Kongbap

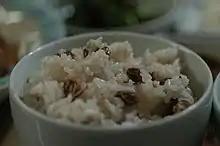

Kongbap is a Korean dish of white or brown rice cooked together with one or more varieties of soybeans. "Kongbap" may be made from scratch by combining and cooking together dried rice and soybeans—usually black soybeans. Outside Korea, the word "kongbap" is commercially used in premixed multi-grain packages in dried form. In Korea, multigrain rice consisting of grains other than soybeans is called "japgok-bap" (mixed cereal rice).